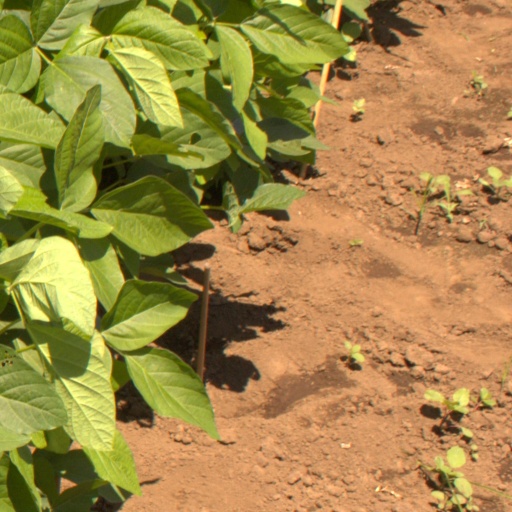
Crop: soybean